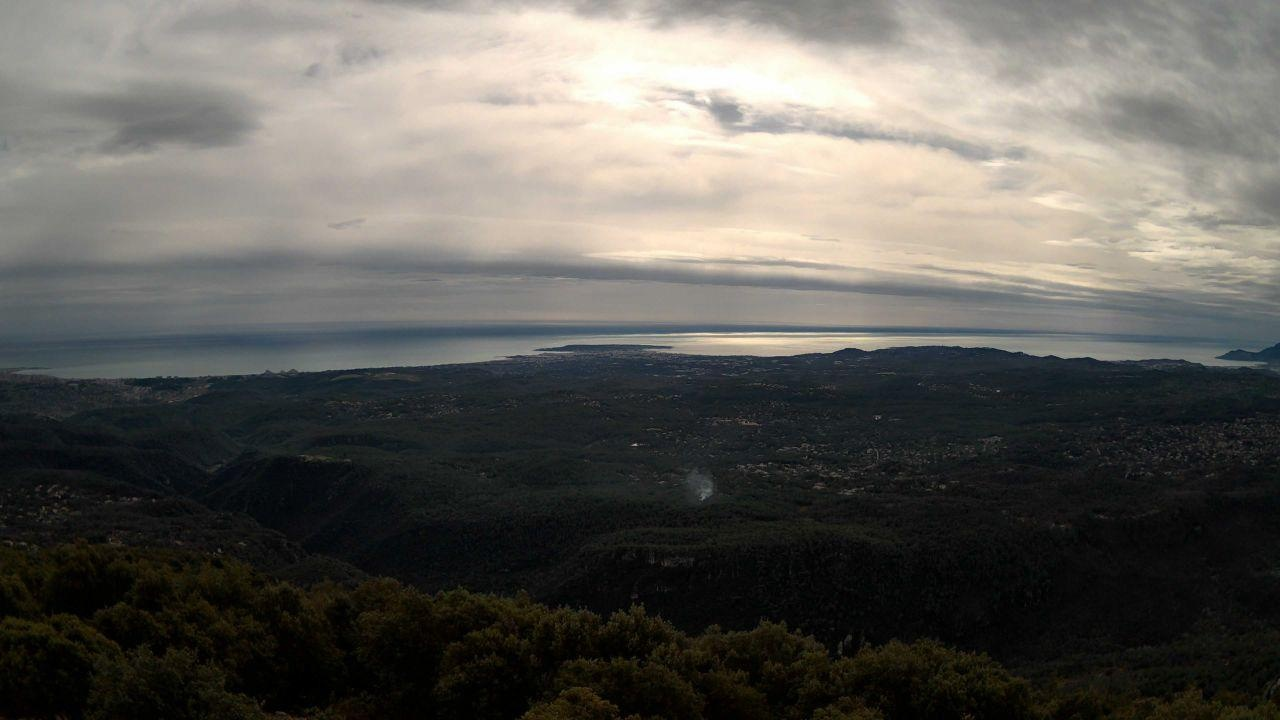
Fire: no
Smoke: yes